Look Both Ways (2022 film)

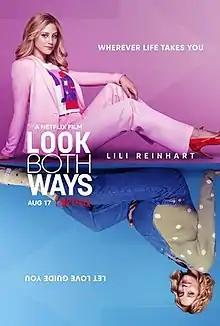
Official release poster

Look Both Ways is a 2022 American romantic comedy-drama film directed by Wanuri Kahiu and written by April Prosser. The film stars Lili Reinhart, Luke Wilson, Andrea Savage, Aisha Dee, Danny Ramirez, David Corenswet, and Nia Long.